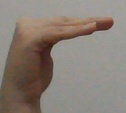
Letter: haa